White House Farm murders

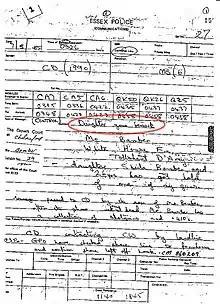
Radio log: "Daughter gone berserk".

The Court of Appeal noted that Jeremy said he had "tried to ring his father back at White House Farm but he could not get a reply". During the trial, the court heard that Jeremy said his father had not hung up after speaking and that he could hear noise in the background. At some point PC West spoke to Jeremy again on the telephone; Jeremy apparently complained about the time the police were taking, saying: "When my father rang he sounded terrified." He was told to go to the farm and wait for the police.